Ernst Kretschmer

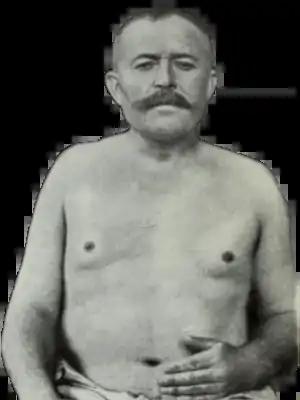
Pyknic type. A frontal portrait. Circular.

Kretschmer divided the temperaments into the two "constitutional groups": schizothymic, which contain a "psychæsthetic proportion" between sensitive and cold poles, and cyclothymes which contain a "diathetic" proportion between raised (happy) and sad. The modern term for light version of 'circular' insanity is cyclothymia. Psychic tempo of schizothymic people is between unstable and tenacious and they have alternation mode of feeling and thought, and cyclothymes psychic tempo is between mobile and comfortable. Schizothymic's psychomotility is often inadequate to stimulus: inhibited, restrained, lamed, stiff, etc., and psychomotility of cyclothymes is adequate to stimulus and natural. Cyclothymes are often pyknics, schizothymes – athletic, asthenic, dysplastic, and their mixtures.